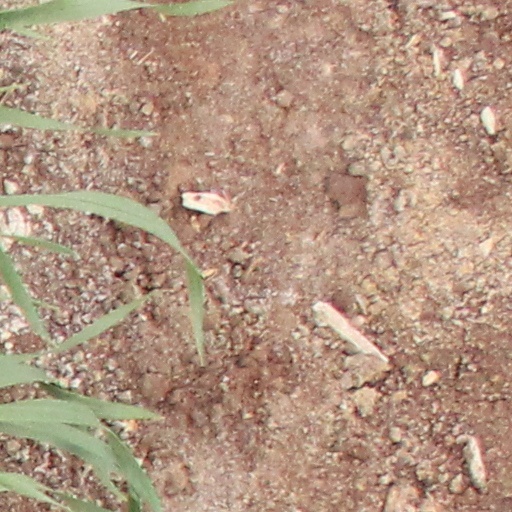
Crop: wheat